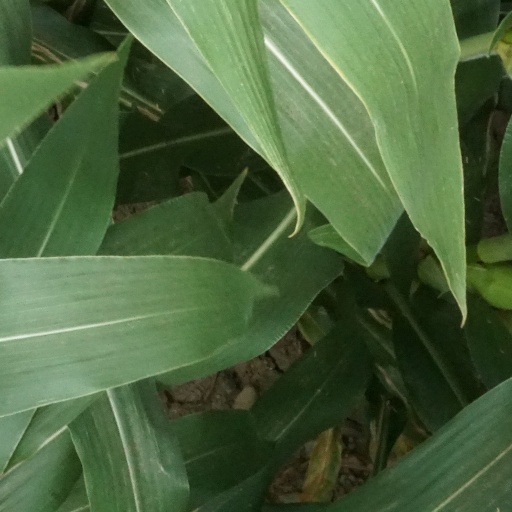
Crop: maize; corn